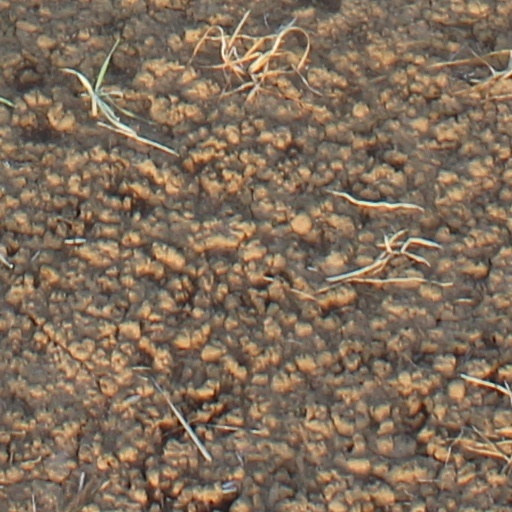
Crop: wheat